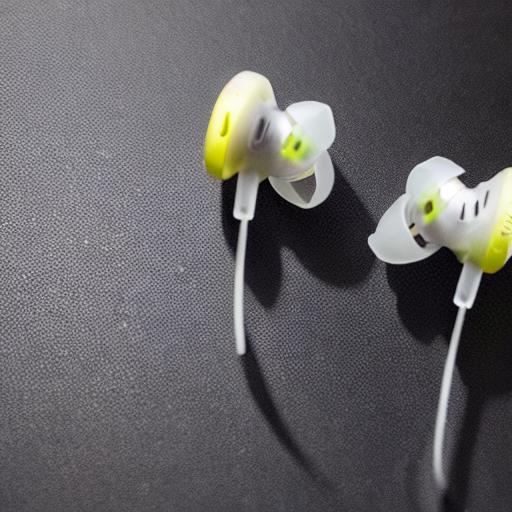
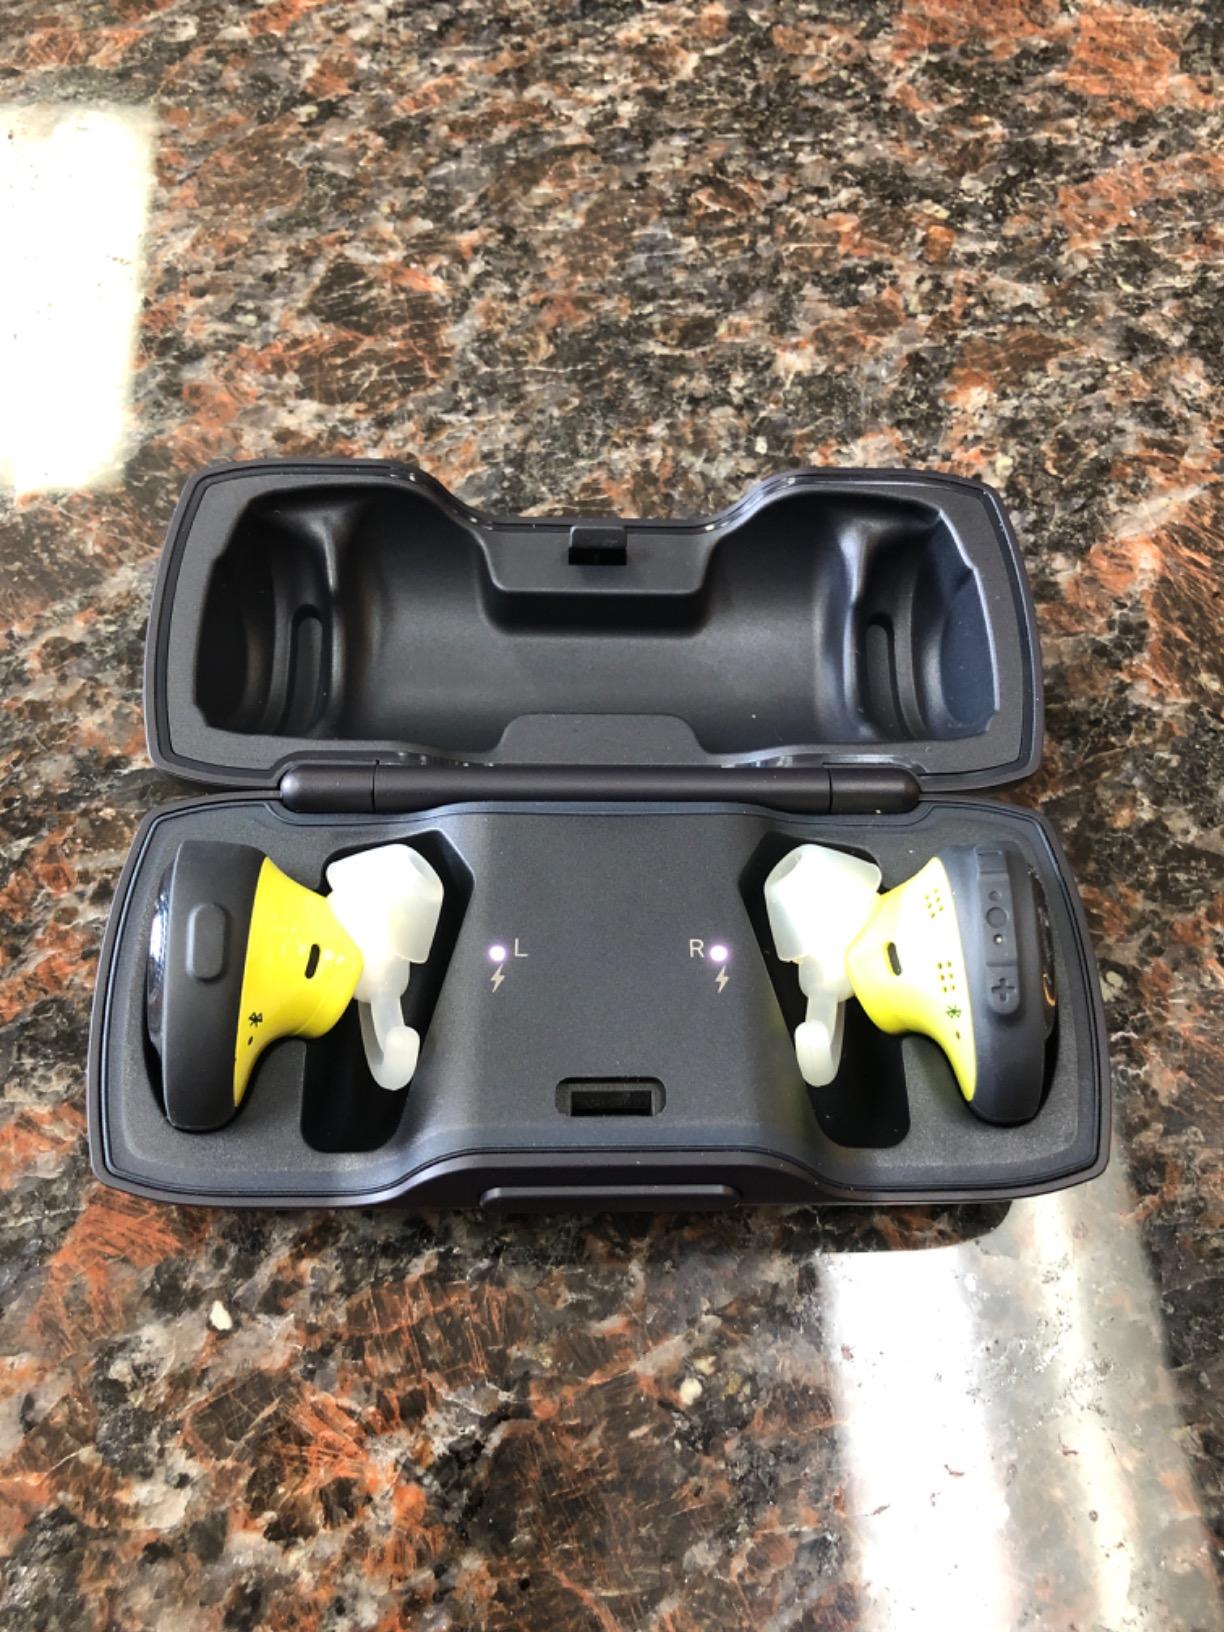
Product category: earbuds
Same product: no